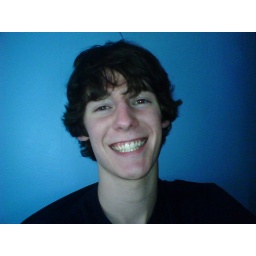
this is in my brothers room i love the wall color, he is soo skinny my little cross country runner.